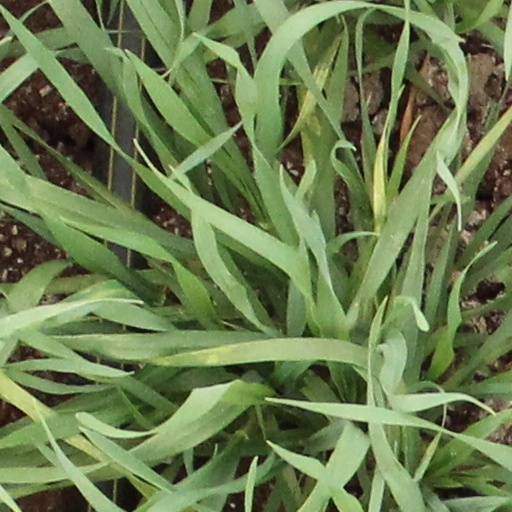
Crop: wheat